Collingbourne Kingston Halt railway station

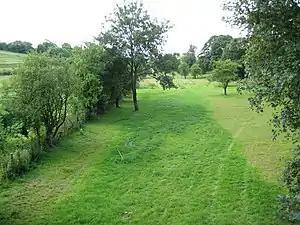
Station site in 2009

Collingbourne Kingston Halt was a small railway station that served the village of Collingbourne Kingston in Wiltshire, England for less than 30 years. The station was on the former Midland and South Western Junction Railway, which was a north–south through-route between the Midlands and the south coast ports and which had been built through Collingbourne Kingston in 1882.